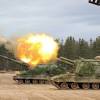
Label: Self Propelled Artillery